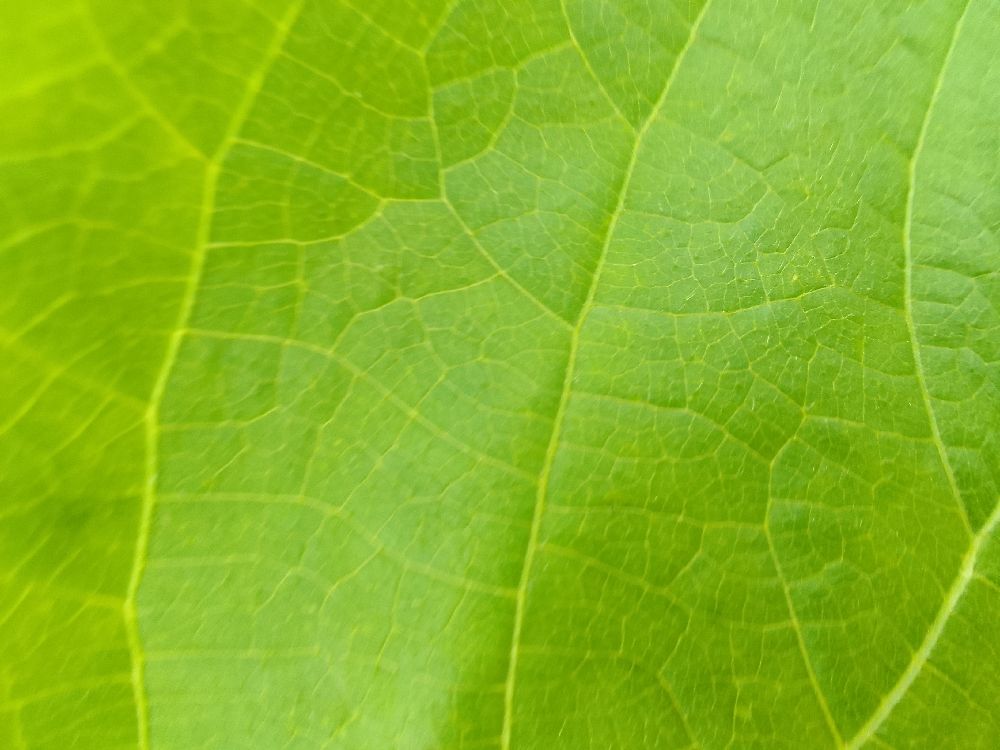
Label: healthy